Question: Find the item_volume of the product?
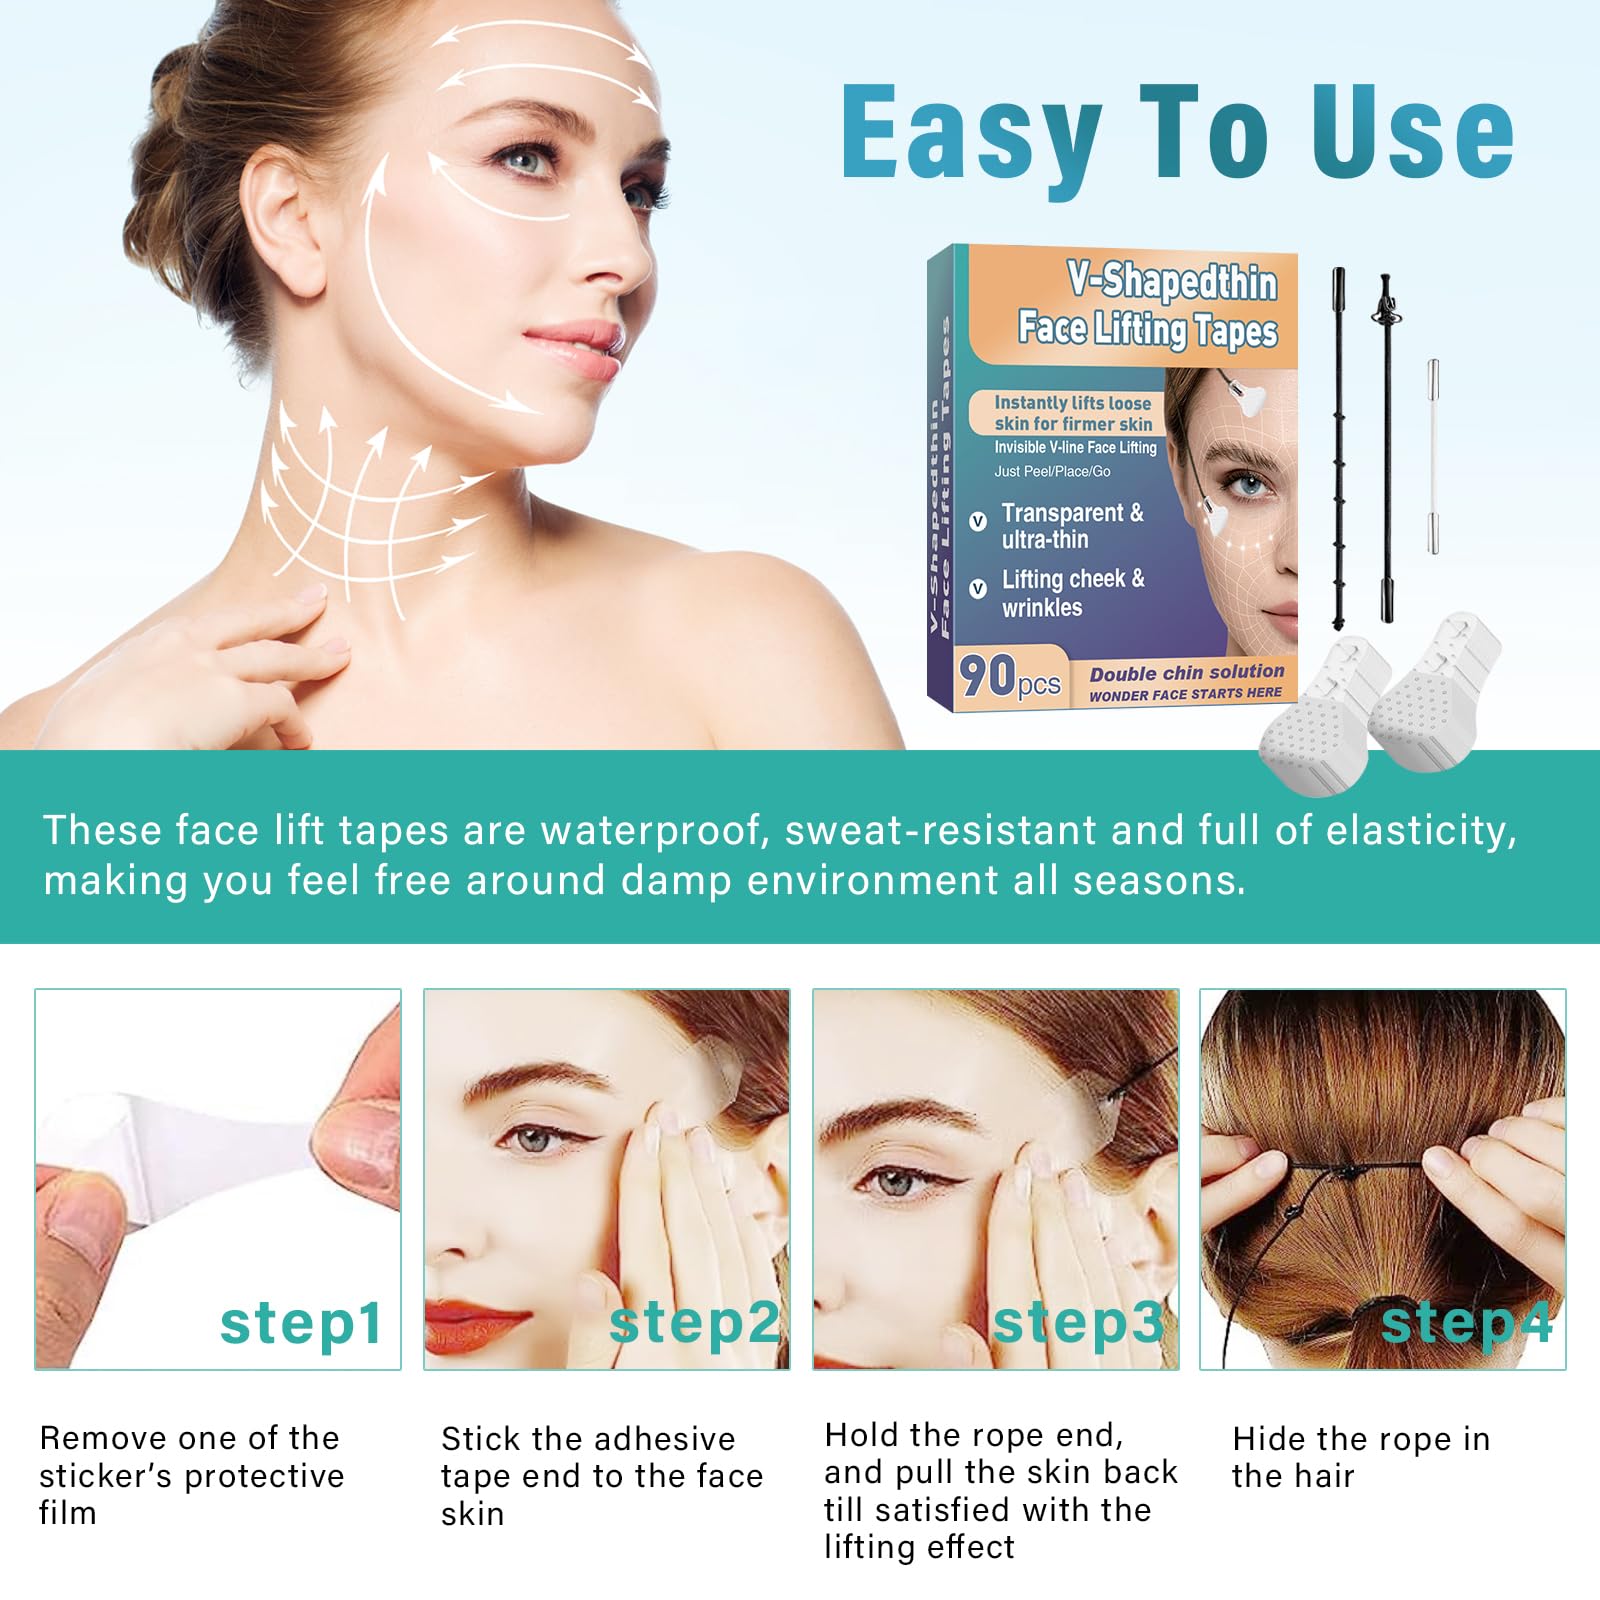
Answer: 90.0 cubic inch